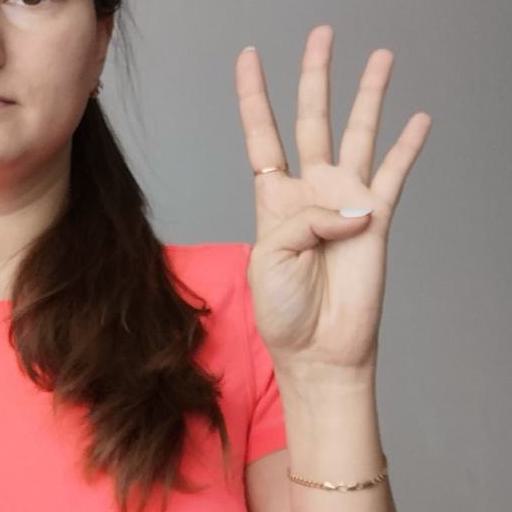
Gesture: four